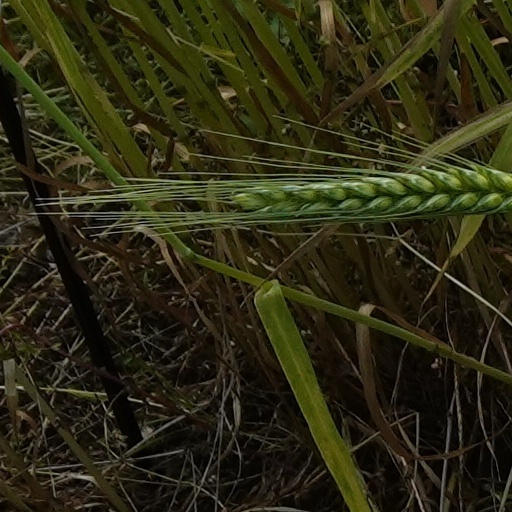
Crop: wheat